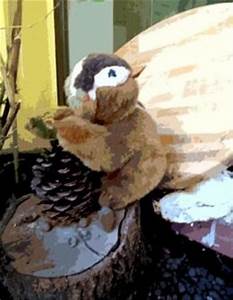
Label: squirrel